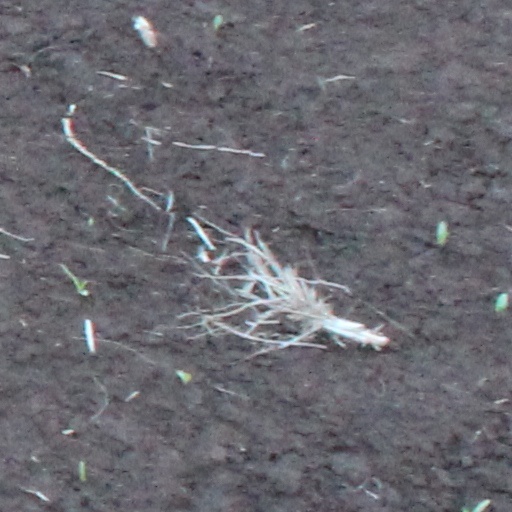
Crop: wheat